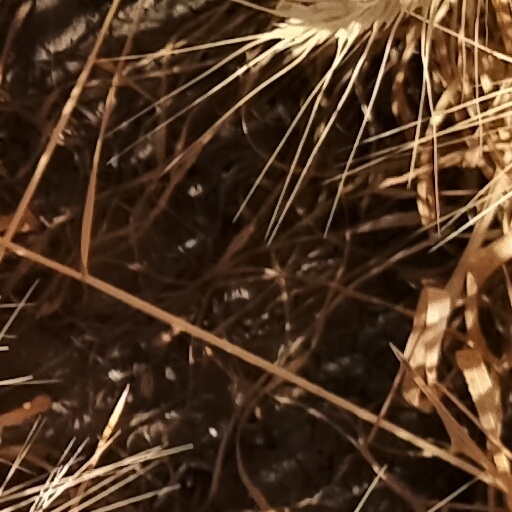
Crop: wheat